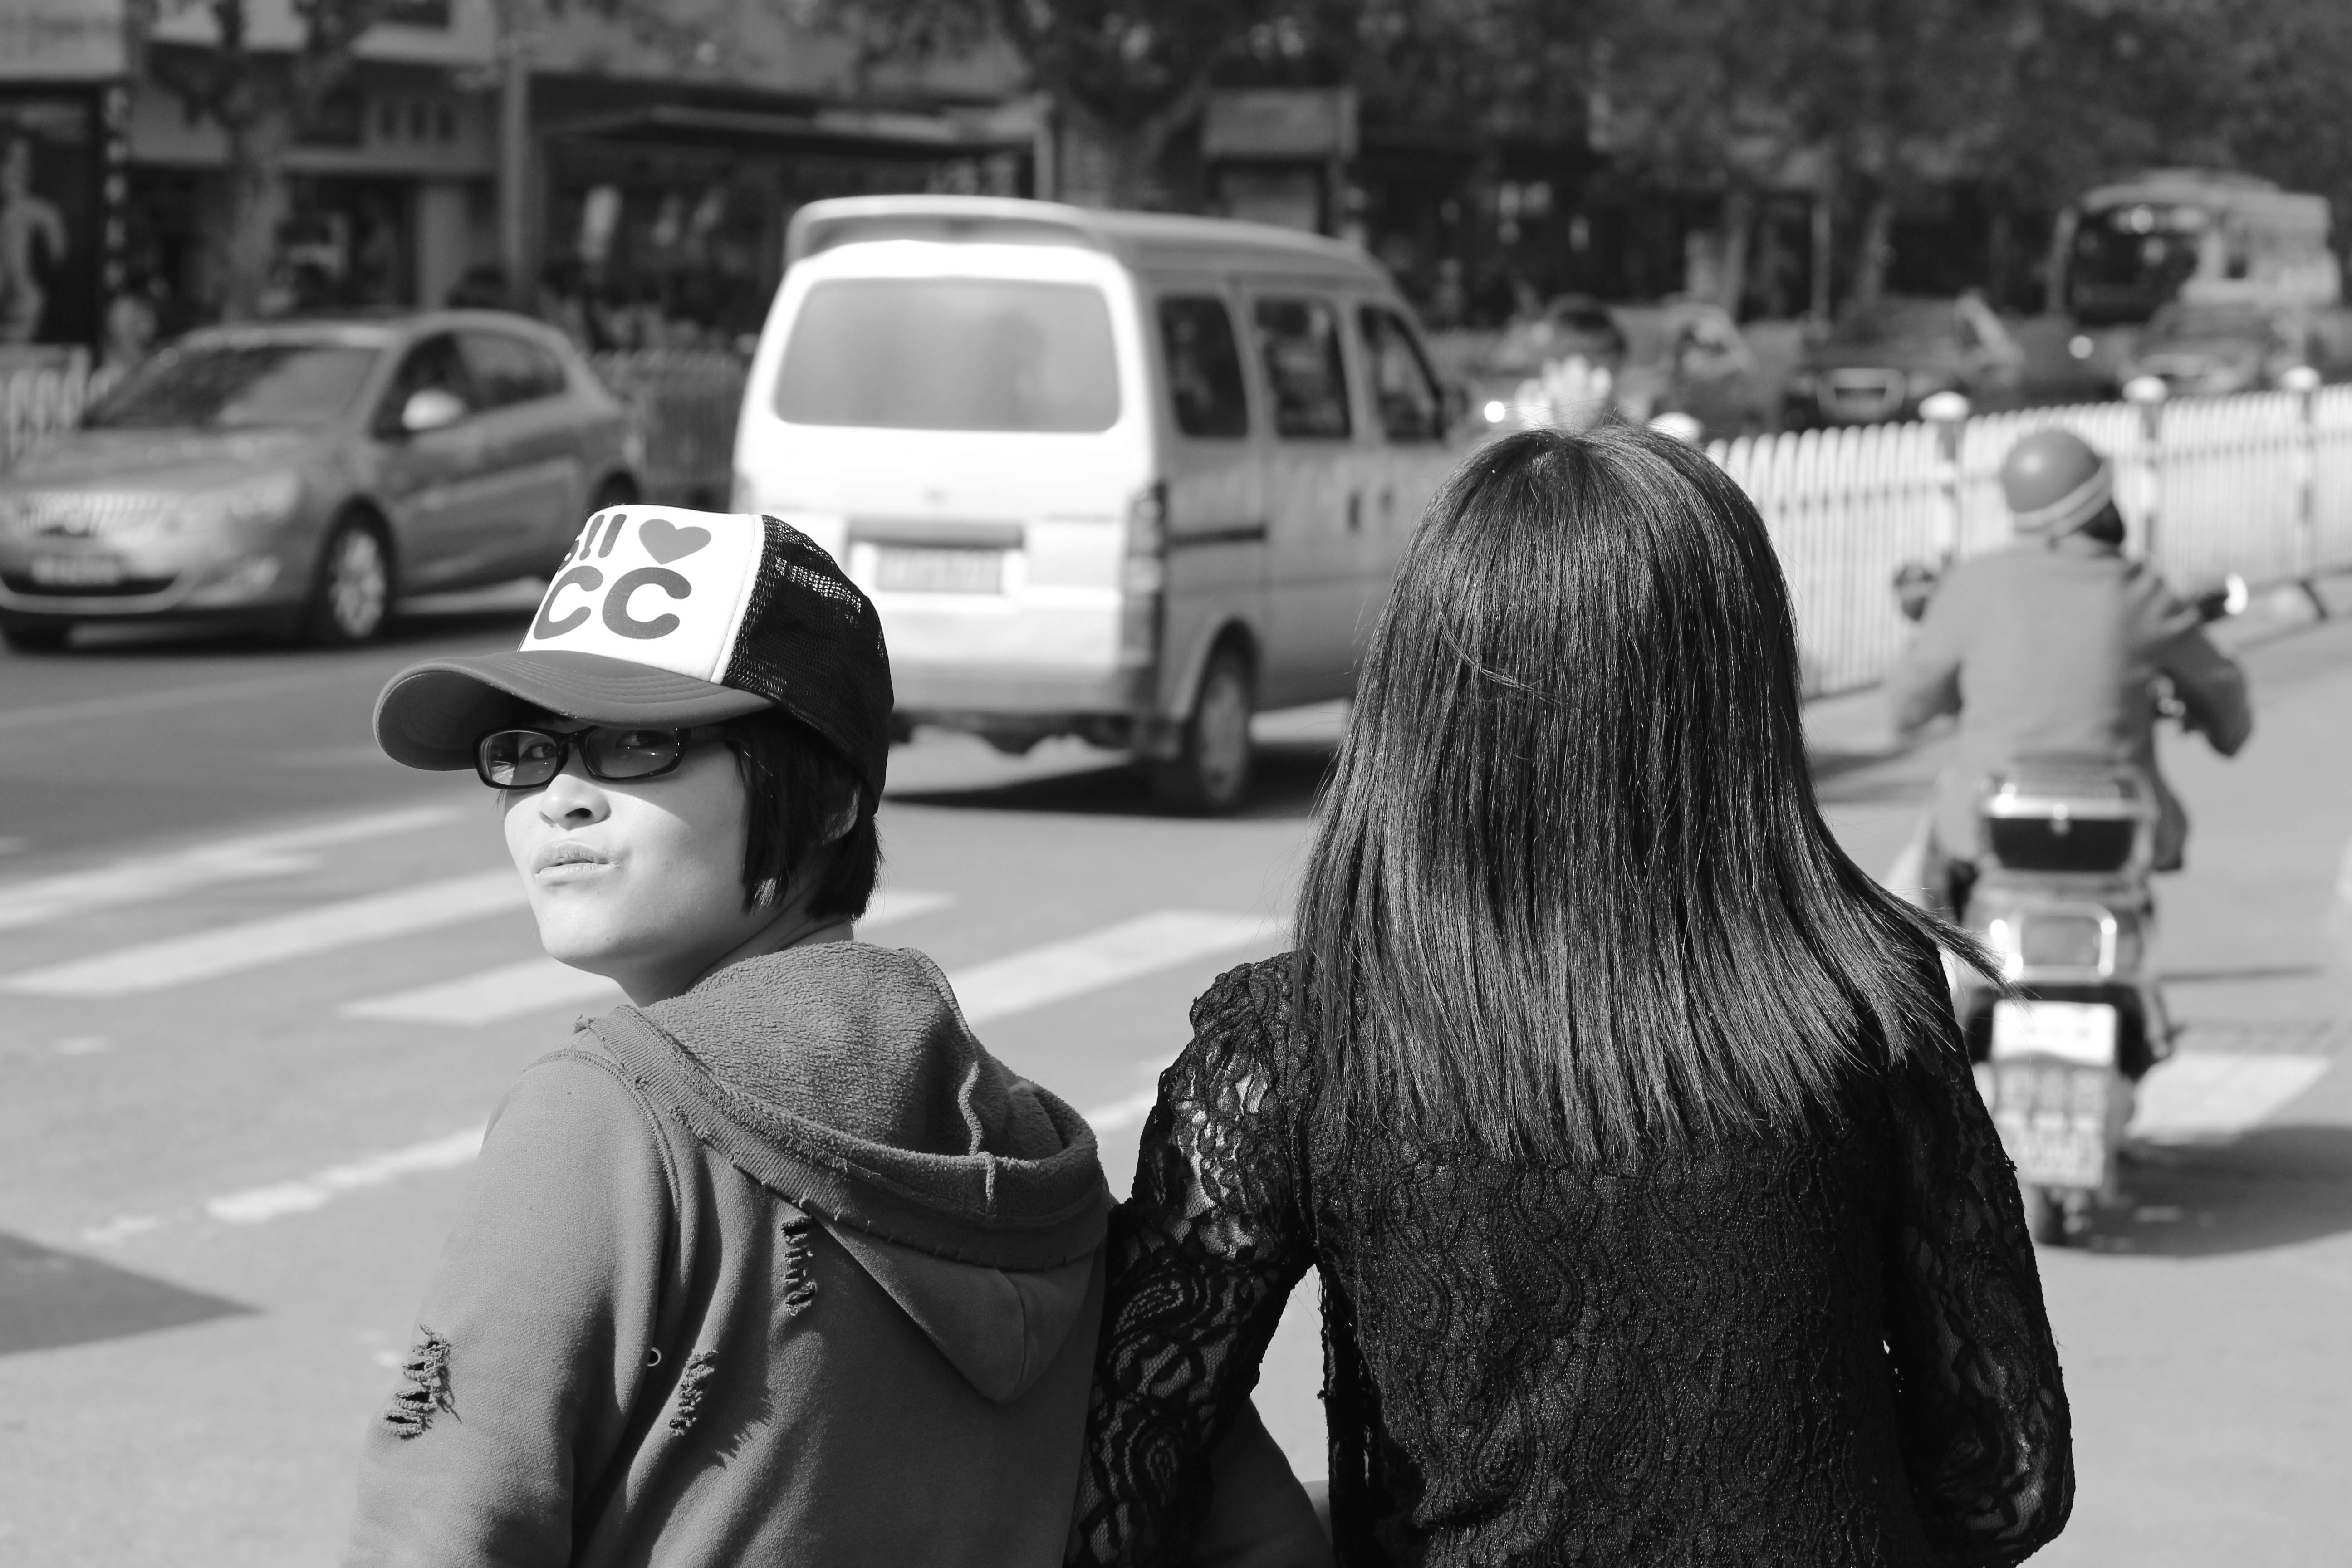
pedestrian, person, black and white, people, road, white, street, photography, crowd, looking, female, asian, black, monochrome, girls, back, infrastructure, photograph, china, monochrome photography